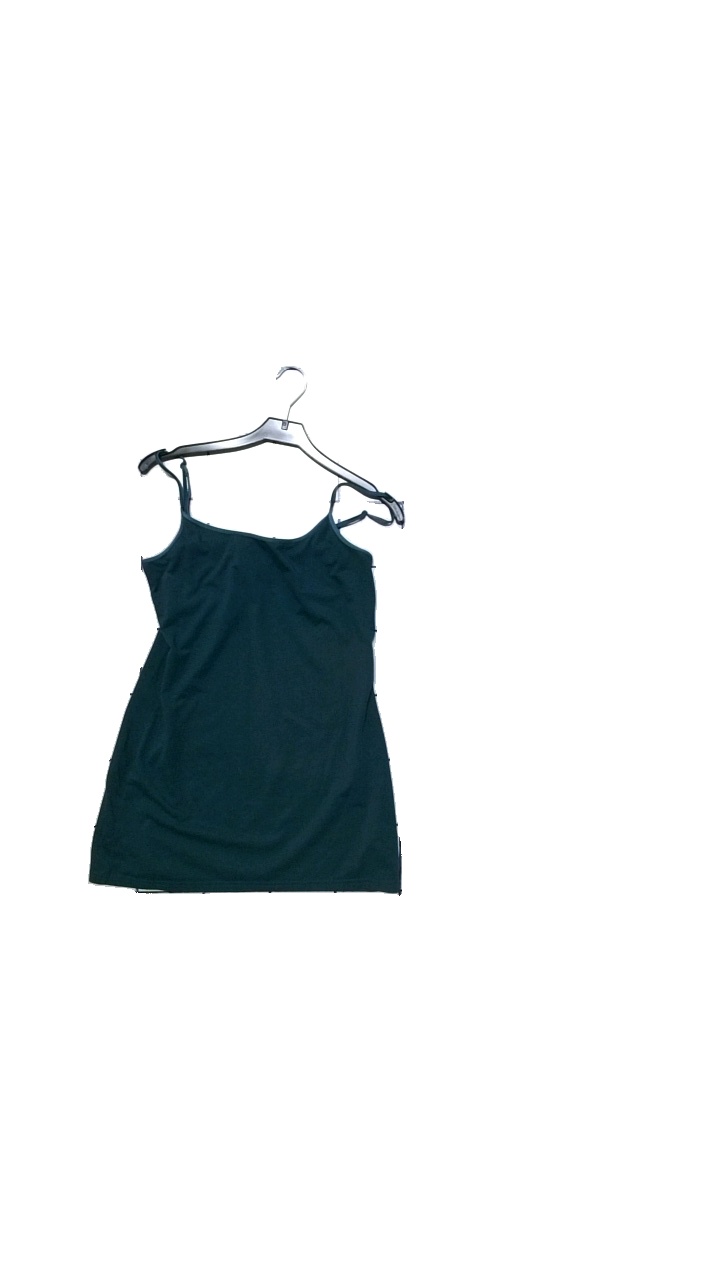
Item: Top (Ladies)
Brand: H&m
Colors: Green
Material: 60% polyester, 34% cotton, 6% elastane
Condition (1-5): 3
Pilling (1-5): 3
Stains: Minor
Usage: Reuse
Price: <50